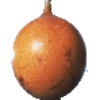
Label: granadilla